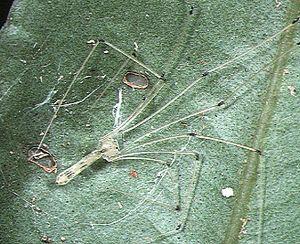
Les Pholcidae sont une famille d'araignées aranéomorphes.